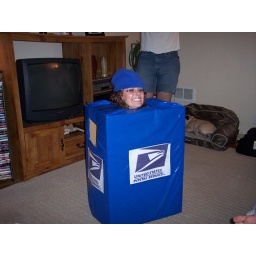
Stephanie in post office box